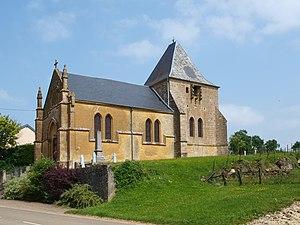
Verrières (Ardennes, France) , église
Verrières est une commune française, située dans le département des Ardennes en région Grand Est.